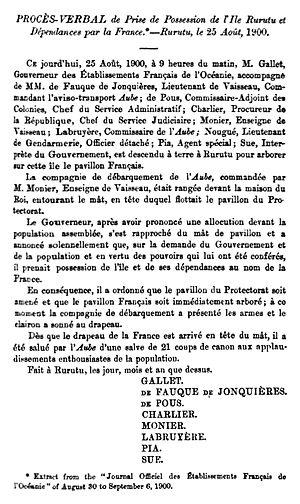
Procès-verbal de Prise de Possession de l'Ile Rurutu et Dépendances par la France.
Rurutu est une île située dans l'archipel des Australes en Polynésie française. Elle est administrativement rattachée à la commune de Rurutu.